Environment of Florida

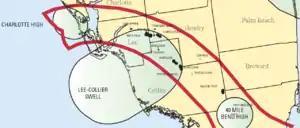
Sunniland Oil Fields

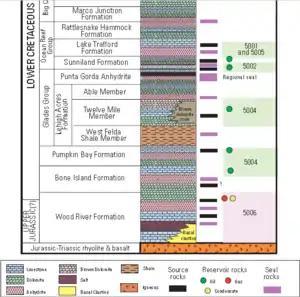
Sunniland stratigraphic column

Florida ranks forty-fifth in total energy consumption per capita, despite the heavy reliance on air conditioners and pool pumps. This includes coal, natural gas, petroleum, and retail electricity sales. It is estimated that approximately 4 percent of energy in the state is generated through renewable resources. Florida's energy production is 6.0% of the nation's total energy output, while total production of pollutants is lower, with figures of 5.6 percent for nitrogen oxide, 5.1 percent for carbon dioxide, and 3.5 percent for sulfur dioxide.